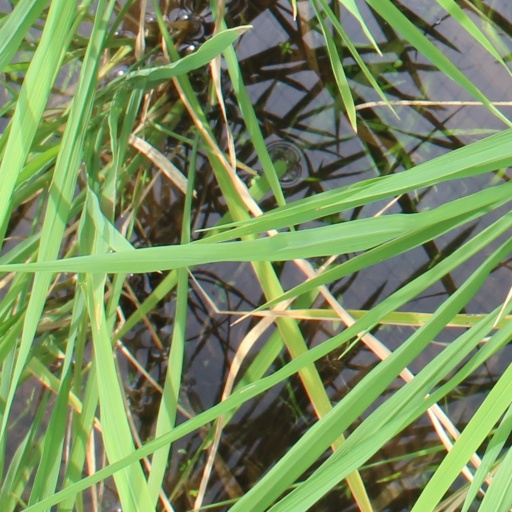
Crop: rice